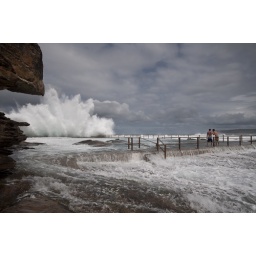
Large Easterly swell hitting rock wall creating spray in the sky